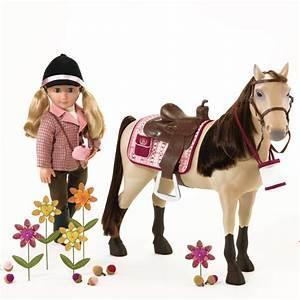
horse